George W. and Nancy B. Van Dusen House

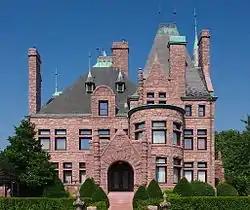
The Van Dusen House from the east

The George W. and Nancy B. Van Dusen House is a mansion in the Stevens Square neighborhood of Minneapolis, Minnesota, United States. The owner, George Washington Van Dusen, was an entrepreneur who founded Minnesota's first and most prosperous grain processing and distribution firm in 1883. In 1891, he hired the firm of Orff and Joralemon to build a mansion on what was then the southwestern edge of Minneapolis. His house reflects the prosperity achieved by business owners who were making money in the flourishing grain, railroad, and lumber industries in the late 19th century. The mansion was listed on the National Register of Historic Places in 1995.